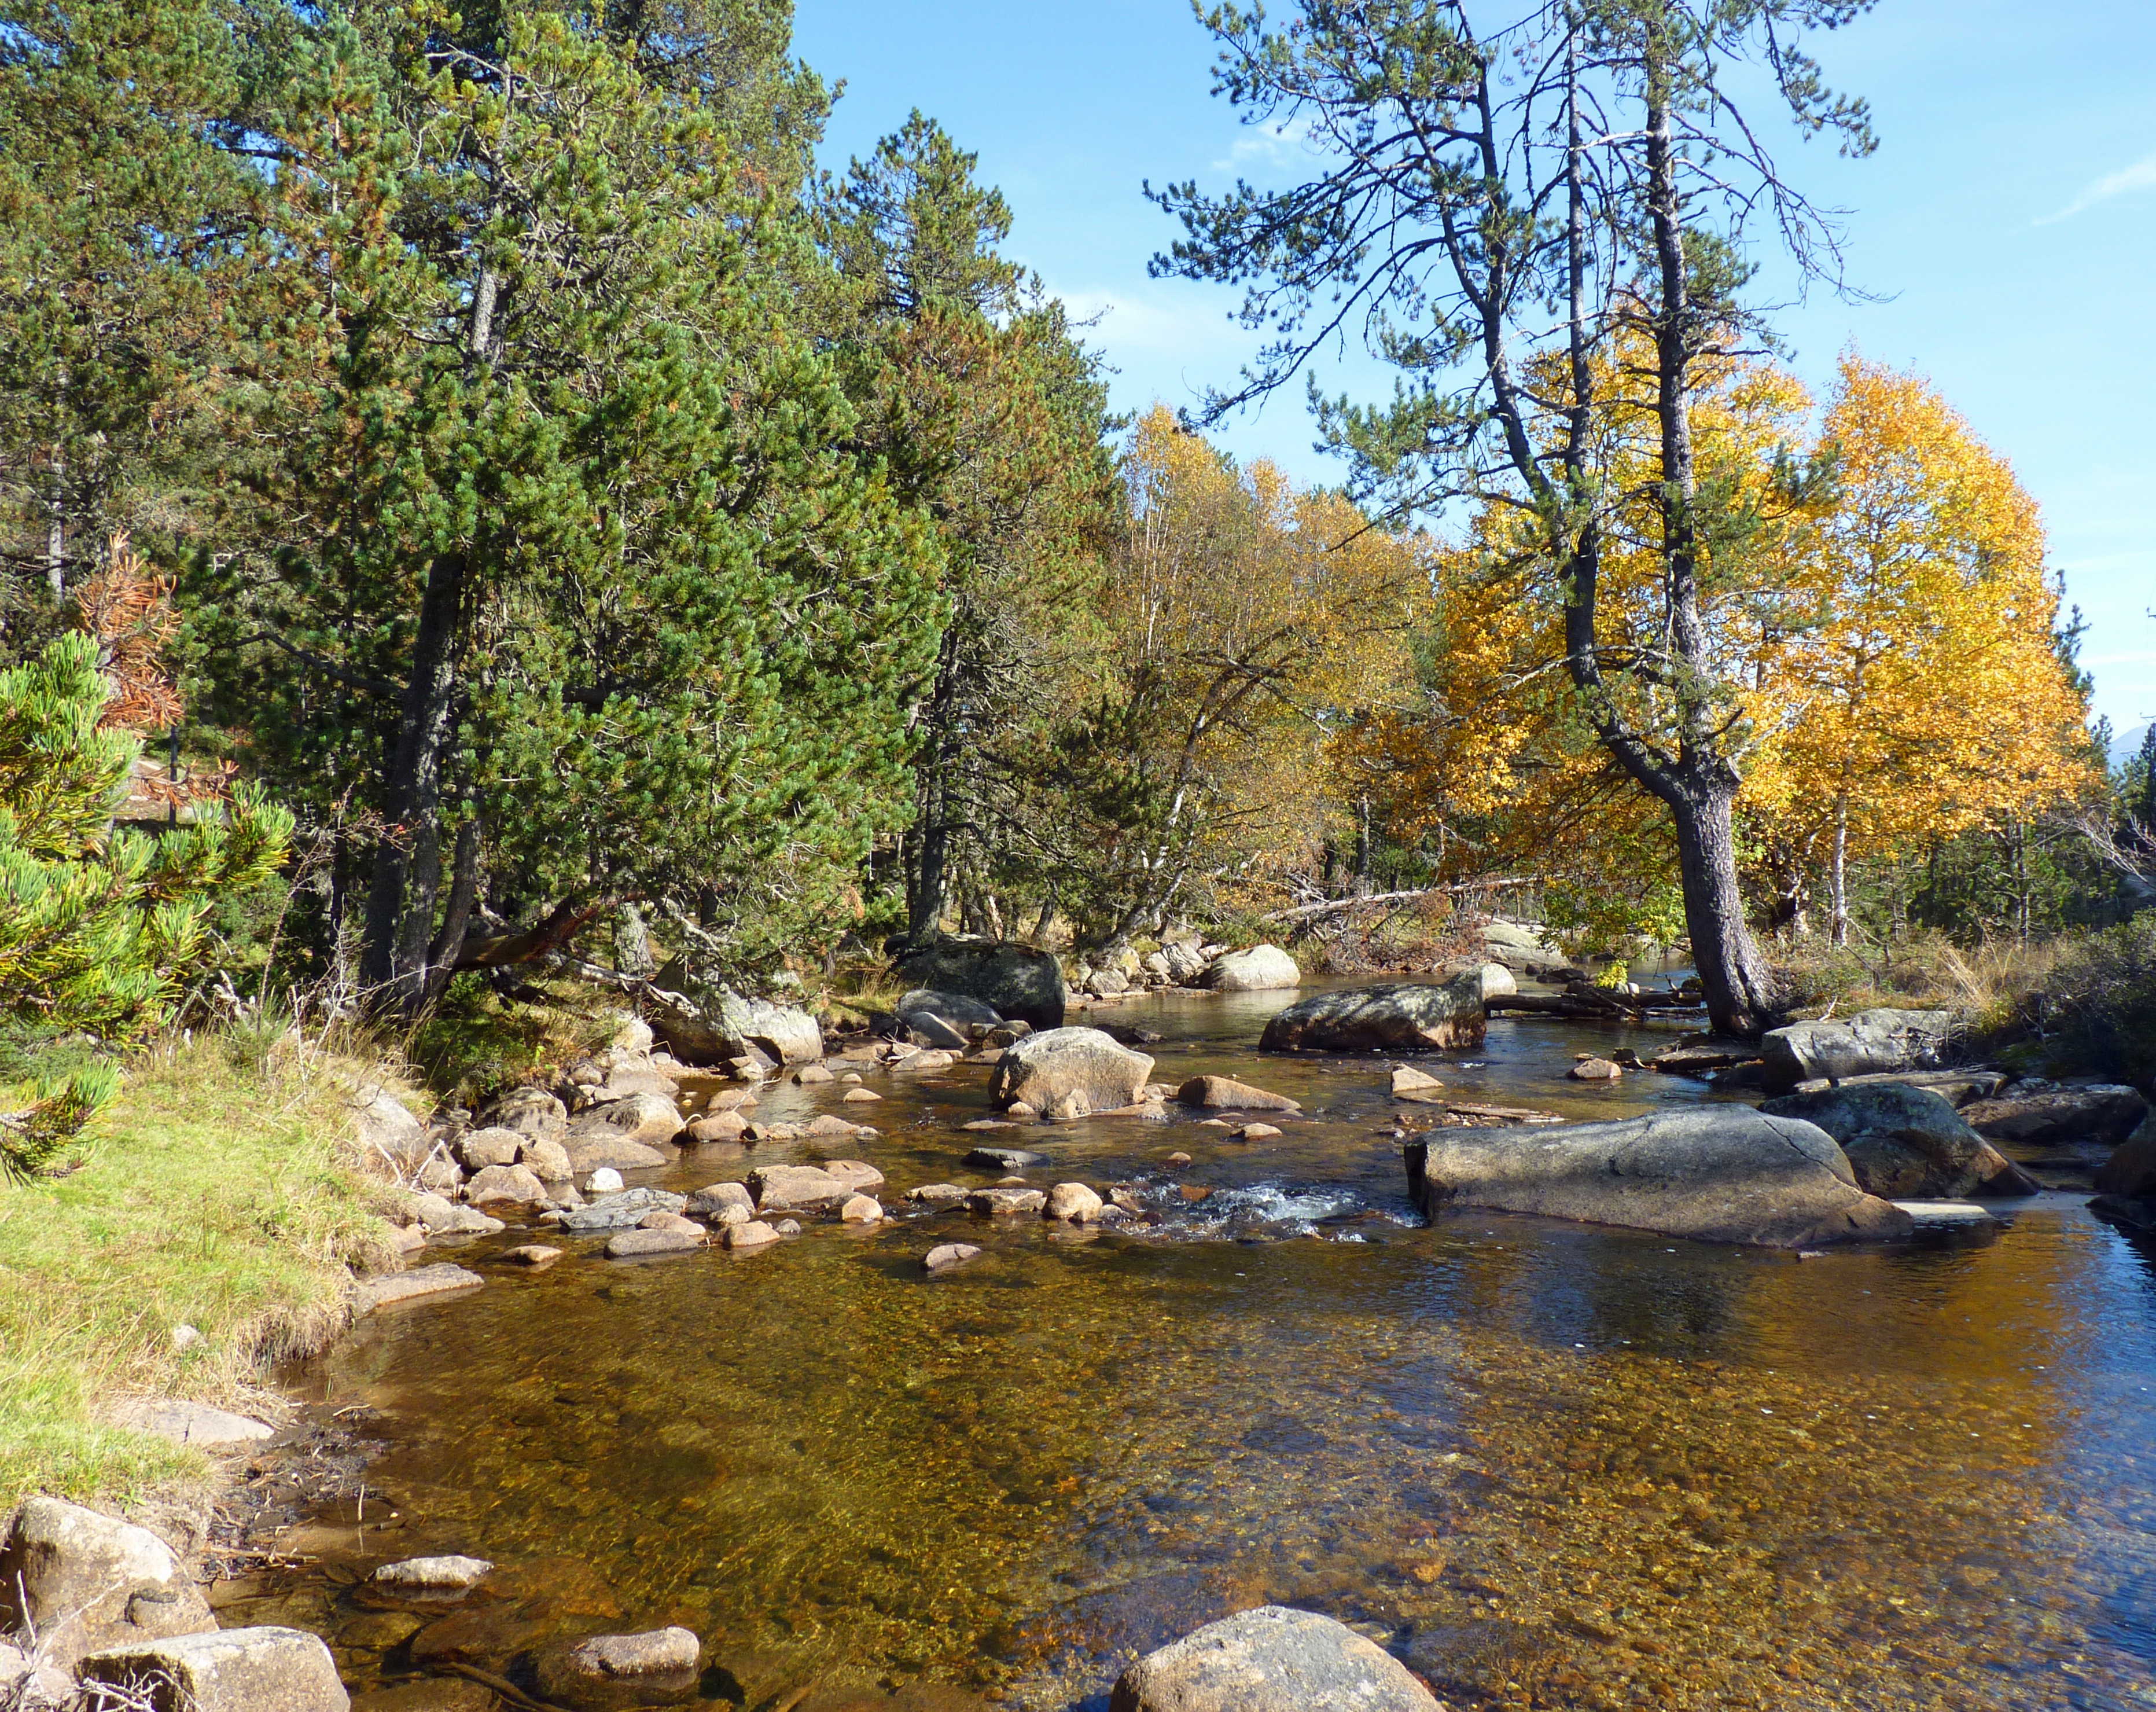
landscape, tree, water, nature, rock, creek, wilderness, mountain, leaf, flower, lake, river, pond, france, stream, autumn, rapid, season, body of water, woodland, water feature, ecosystem, watercourse, pyrenees, landform, water courses, water's edge, cerdanya